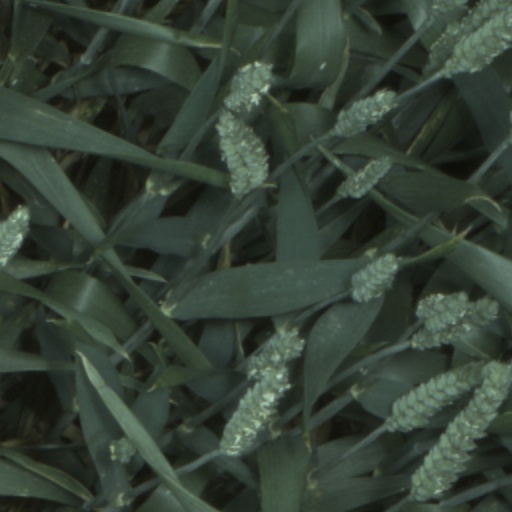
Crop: wheat